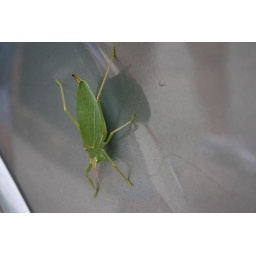
Surprise! Thid was hiding in the car door one morning on our vacation in North Carolina.